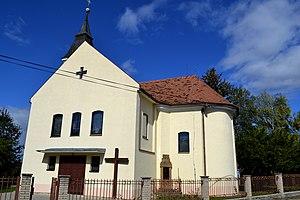
Merašice est un village de Slovaquie situé dans la région de Trnava.